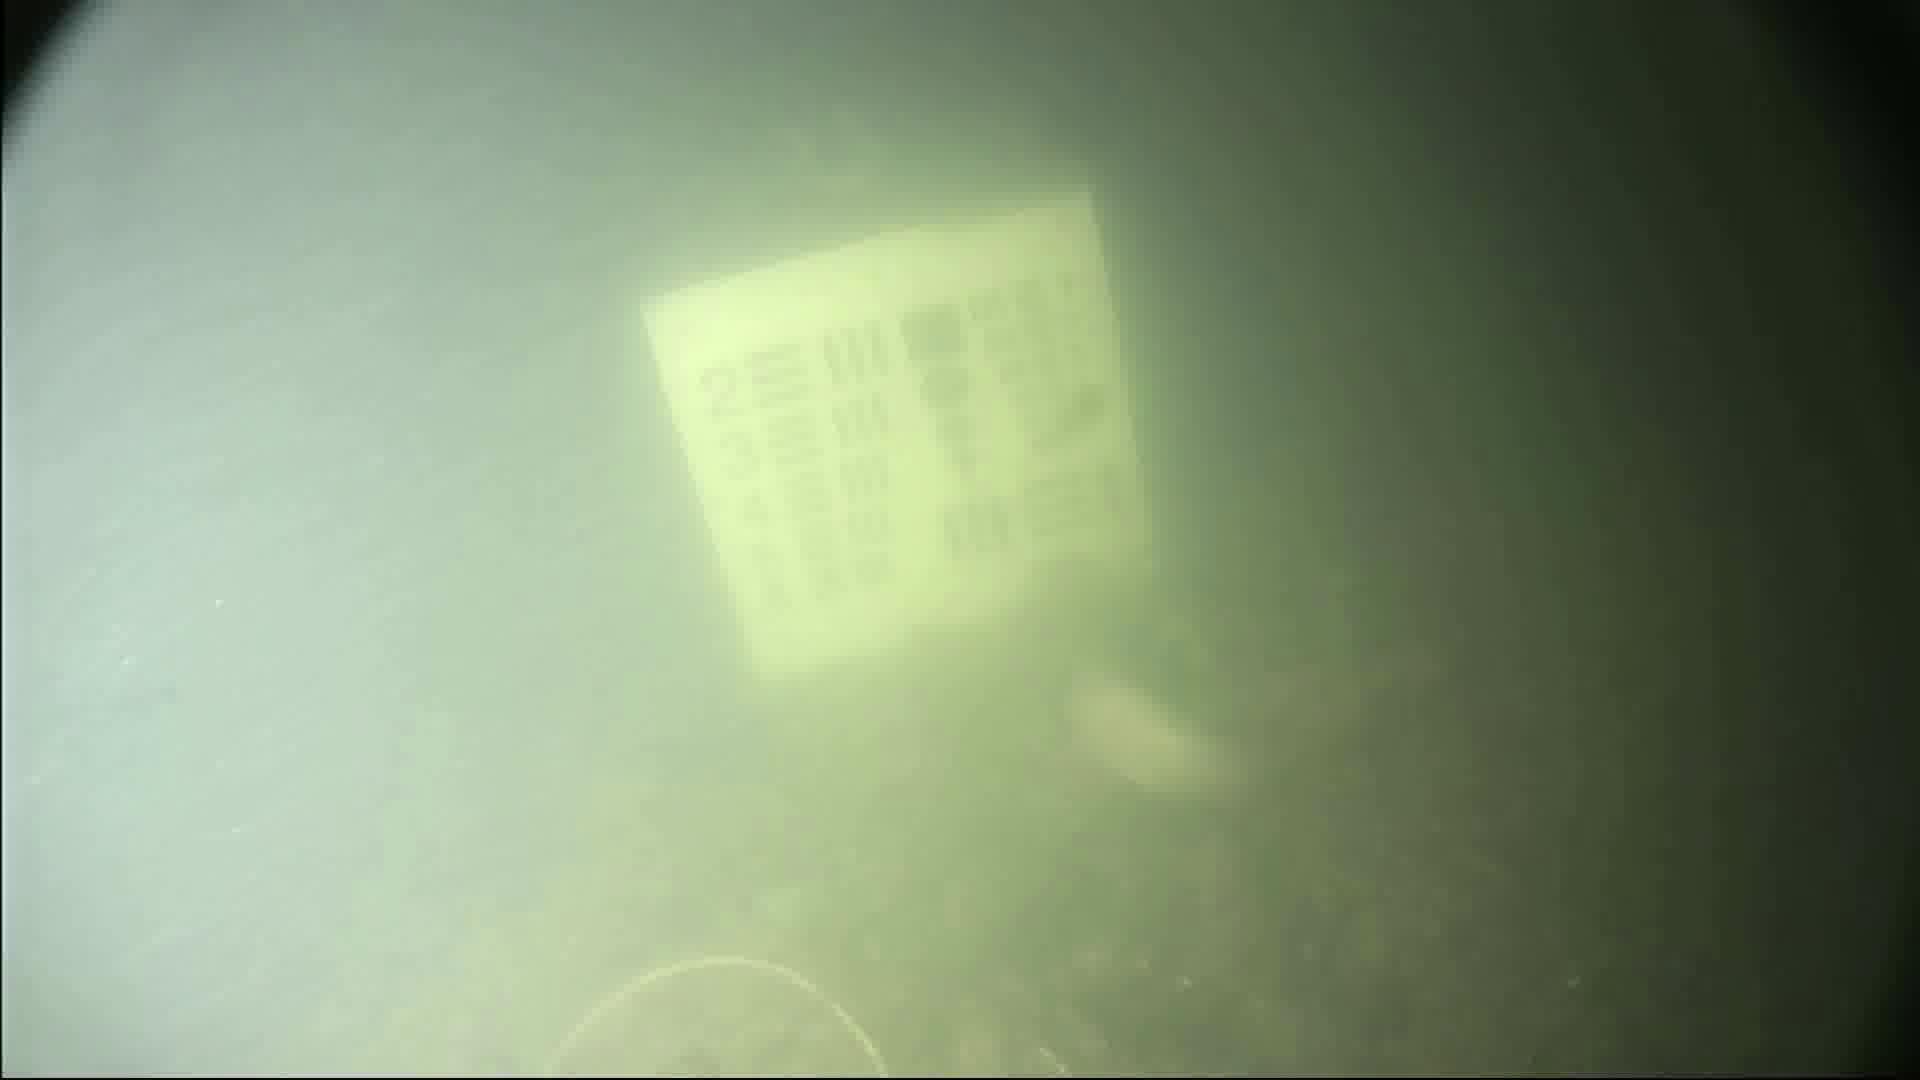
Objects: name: fish